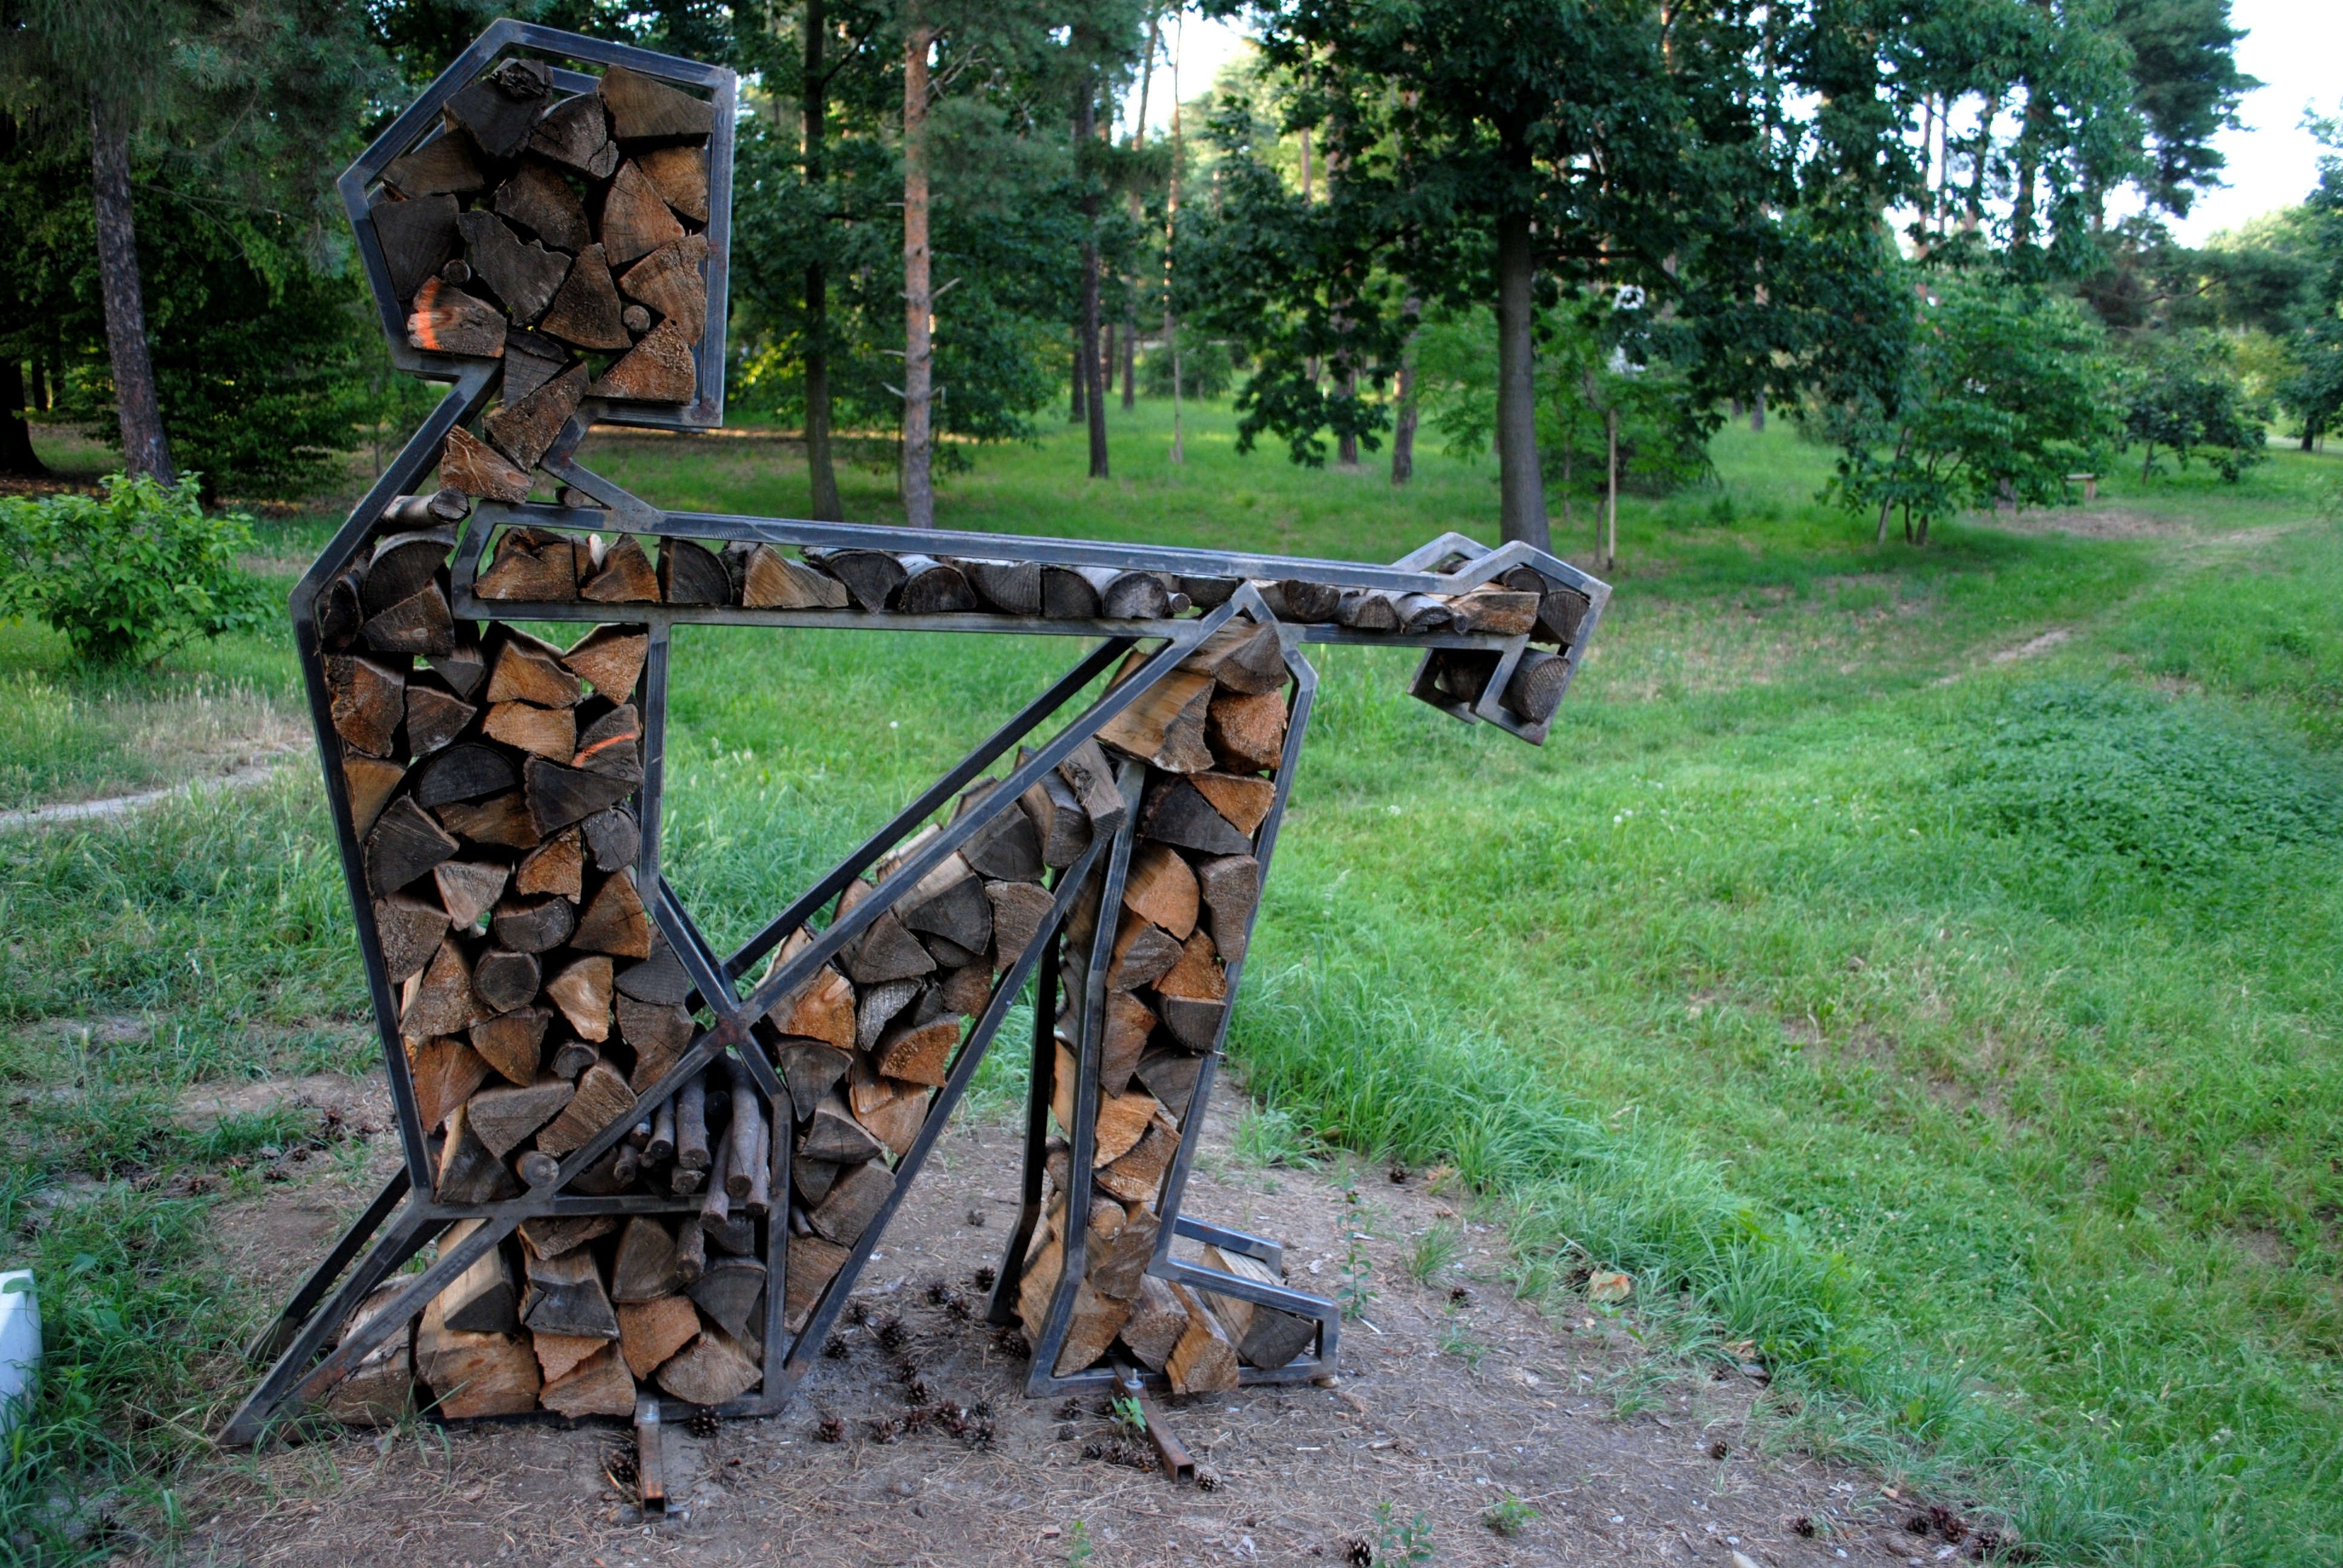
beam, sitting, weapon, storage, create, art, man of wood, logstorage